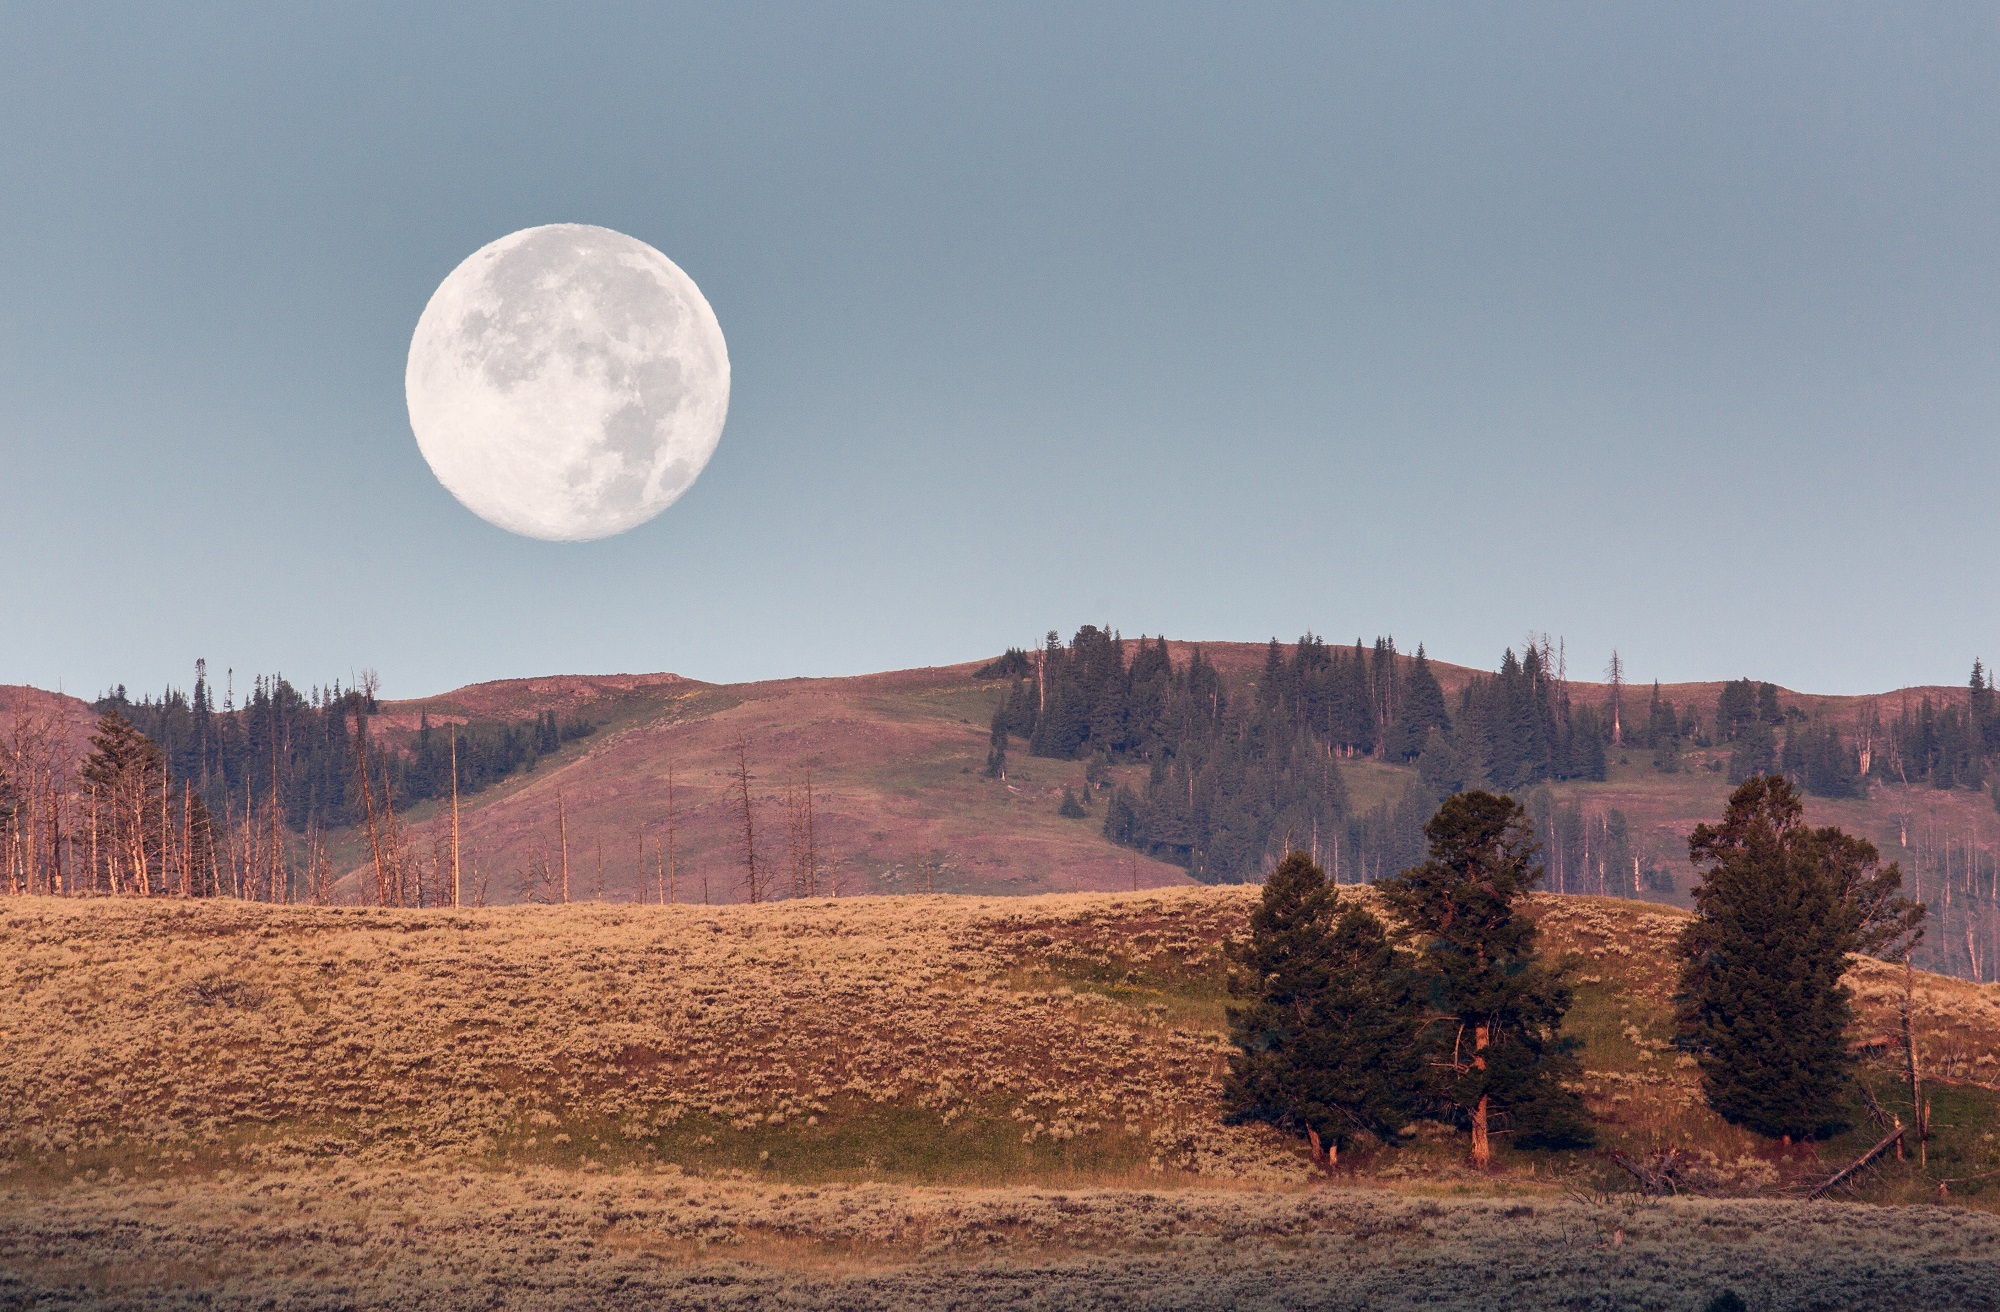
landscape, horizon, mountain, sky, morning, hill, dawn, scenic, usa, america, national park, full moon, yellowstone, bright, lunar, plateau, orb, wyoming, moonset, atmospheric phenomenon